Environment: real
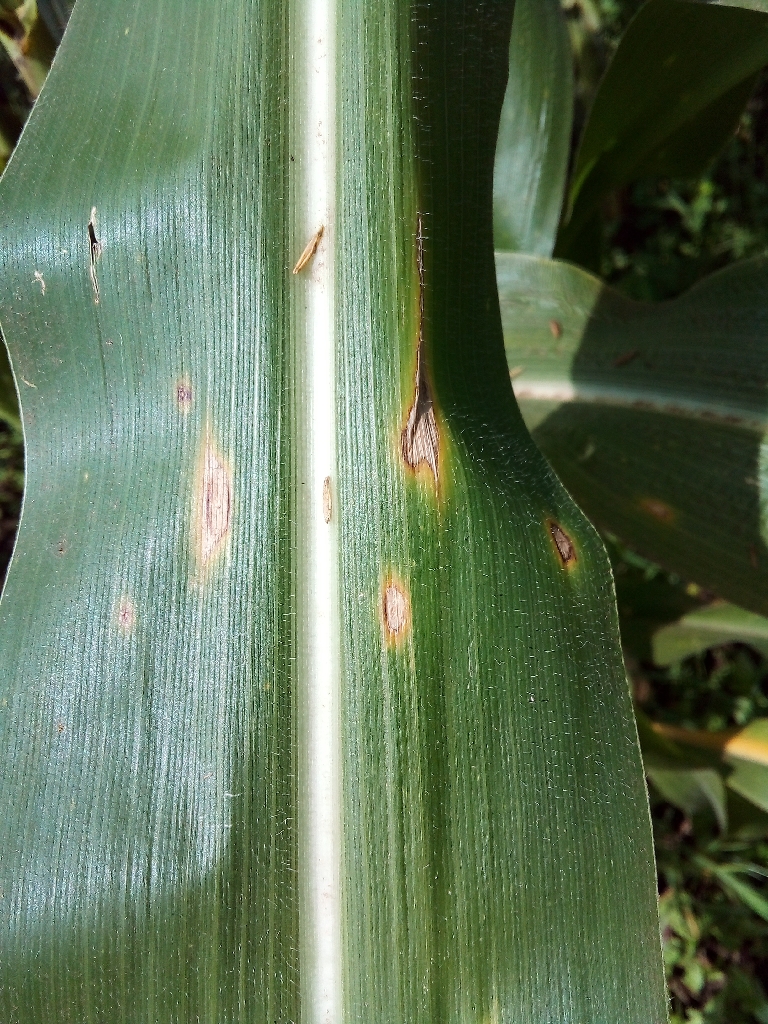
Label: northern_corn_leaf_blight